Vyborg

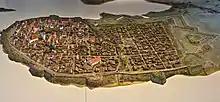
A model of Vyborg in the early 18th century

Under Swedish rule, Vyborg was closely associated with the noble family of Bååt, originally from Småland. The late-medieval commanders and fief holders of Vyborg were (almost always) descended from or married to the Bååt family. In practice, though not having this as their formal title, they functioned as Margraves, had feudal privileges, and kept all the crown's incomes from the fief to use for the defense of the realm's eastern border.